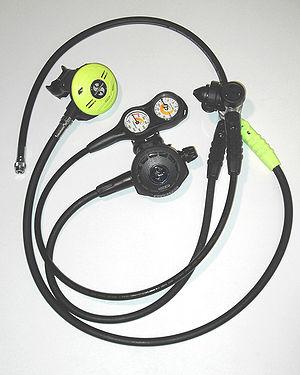
Le scaphandre autonome est un dispositif individuel qui permet à un plongeur d'évoluer librement en plongée avec une réserve de gaz respirable comprimé. Un scaphandre autonome peut ainsi aussi bien fonctionner avec de l'air qu'avec d'autres mélanges respirables spécialement étudiés à cette fin ou aussi avec un recycleur.